Independent minyan

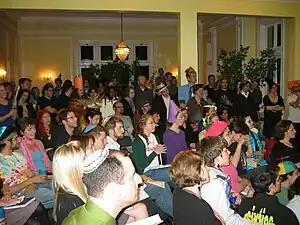
Members of independent minyan Tikkun Leil Shabbat celebrate the Jewish holiday of Purim.

Many independent minyanim seek approaches within traditional Jewish law as foundation for egalitarianism, and an expanded role of women both in the worship service and in the leadership structure. Jerusalem's Kehilat Shira Hadasha is credited as being the first Jewish congregation to implement an opinion by Modern Orthodox Rabbi Mendel Shapiro, whose "Qeri’at ha-Torah by Women: A Halakhic Analysis", cites and explains some precedents for allowing women to read from the Torah. (Some minyanim, like the Leader Minyan, also in Jerusalem, had a similar practice since the 1990s, before Rabbi Shapiro's opinion was released.)